The New Adventures of Gilligan

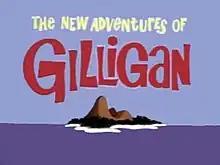
Title card

The New Adventures of Gilligan is an American Saturday morning animated series produced by Filmation, which aired on ABC during the 1974–75 seasons. The show was based on the 1964–67 sitcom "Gilligan's Island". A few years later, Filmation produced a sequel, "Gilligan's Planet".